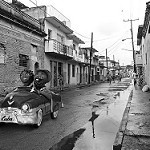
Label: B & W